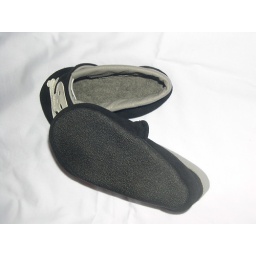
View of the non skid soles. Lined in sueded-side gray leather scraps, the black suede bleeds dye a bit.